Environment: lab
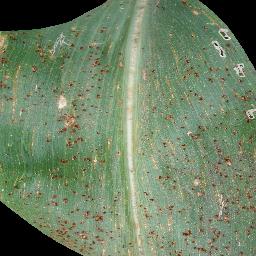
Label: common_rust